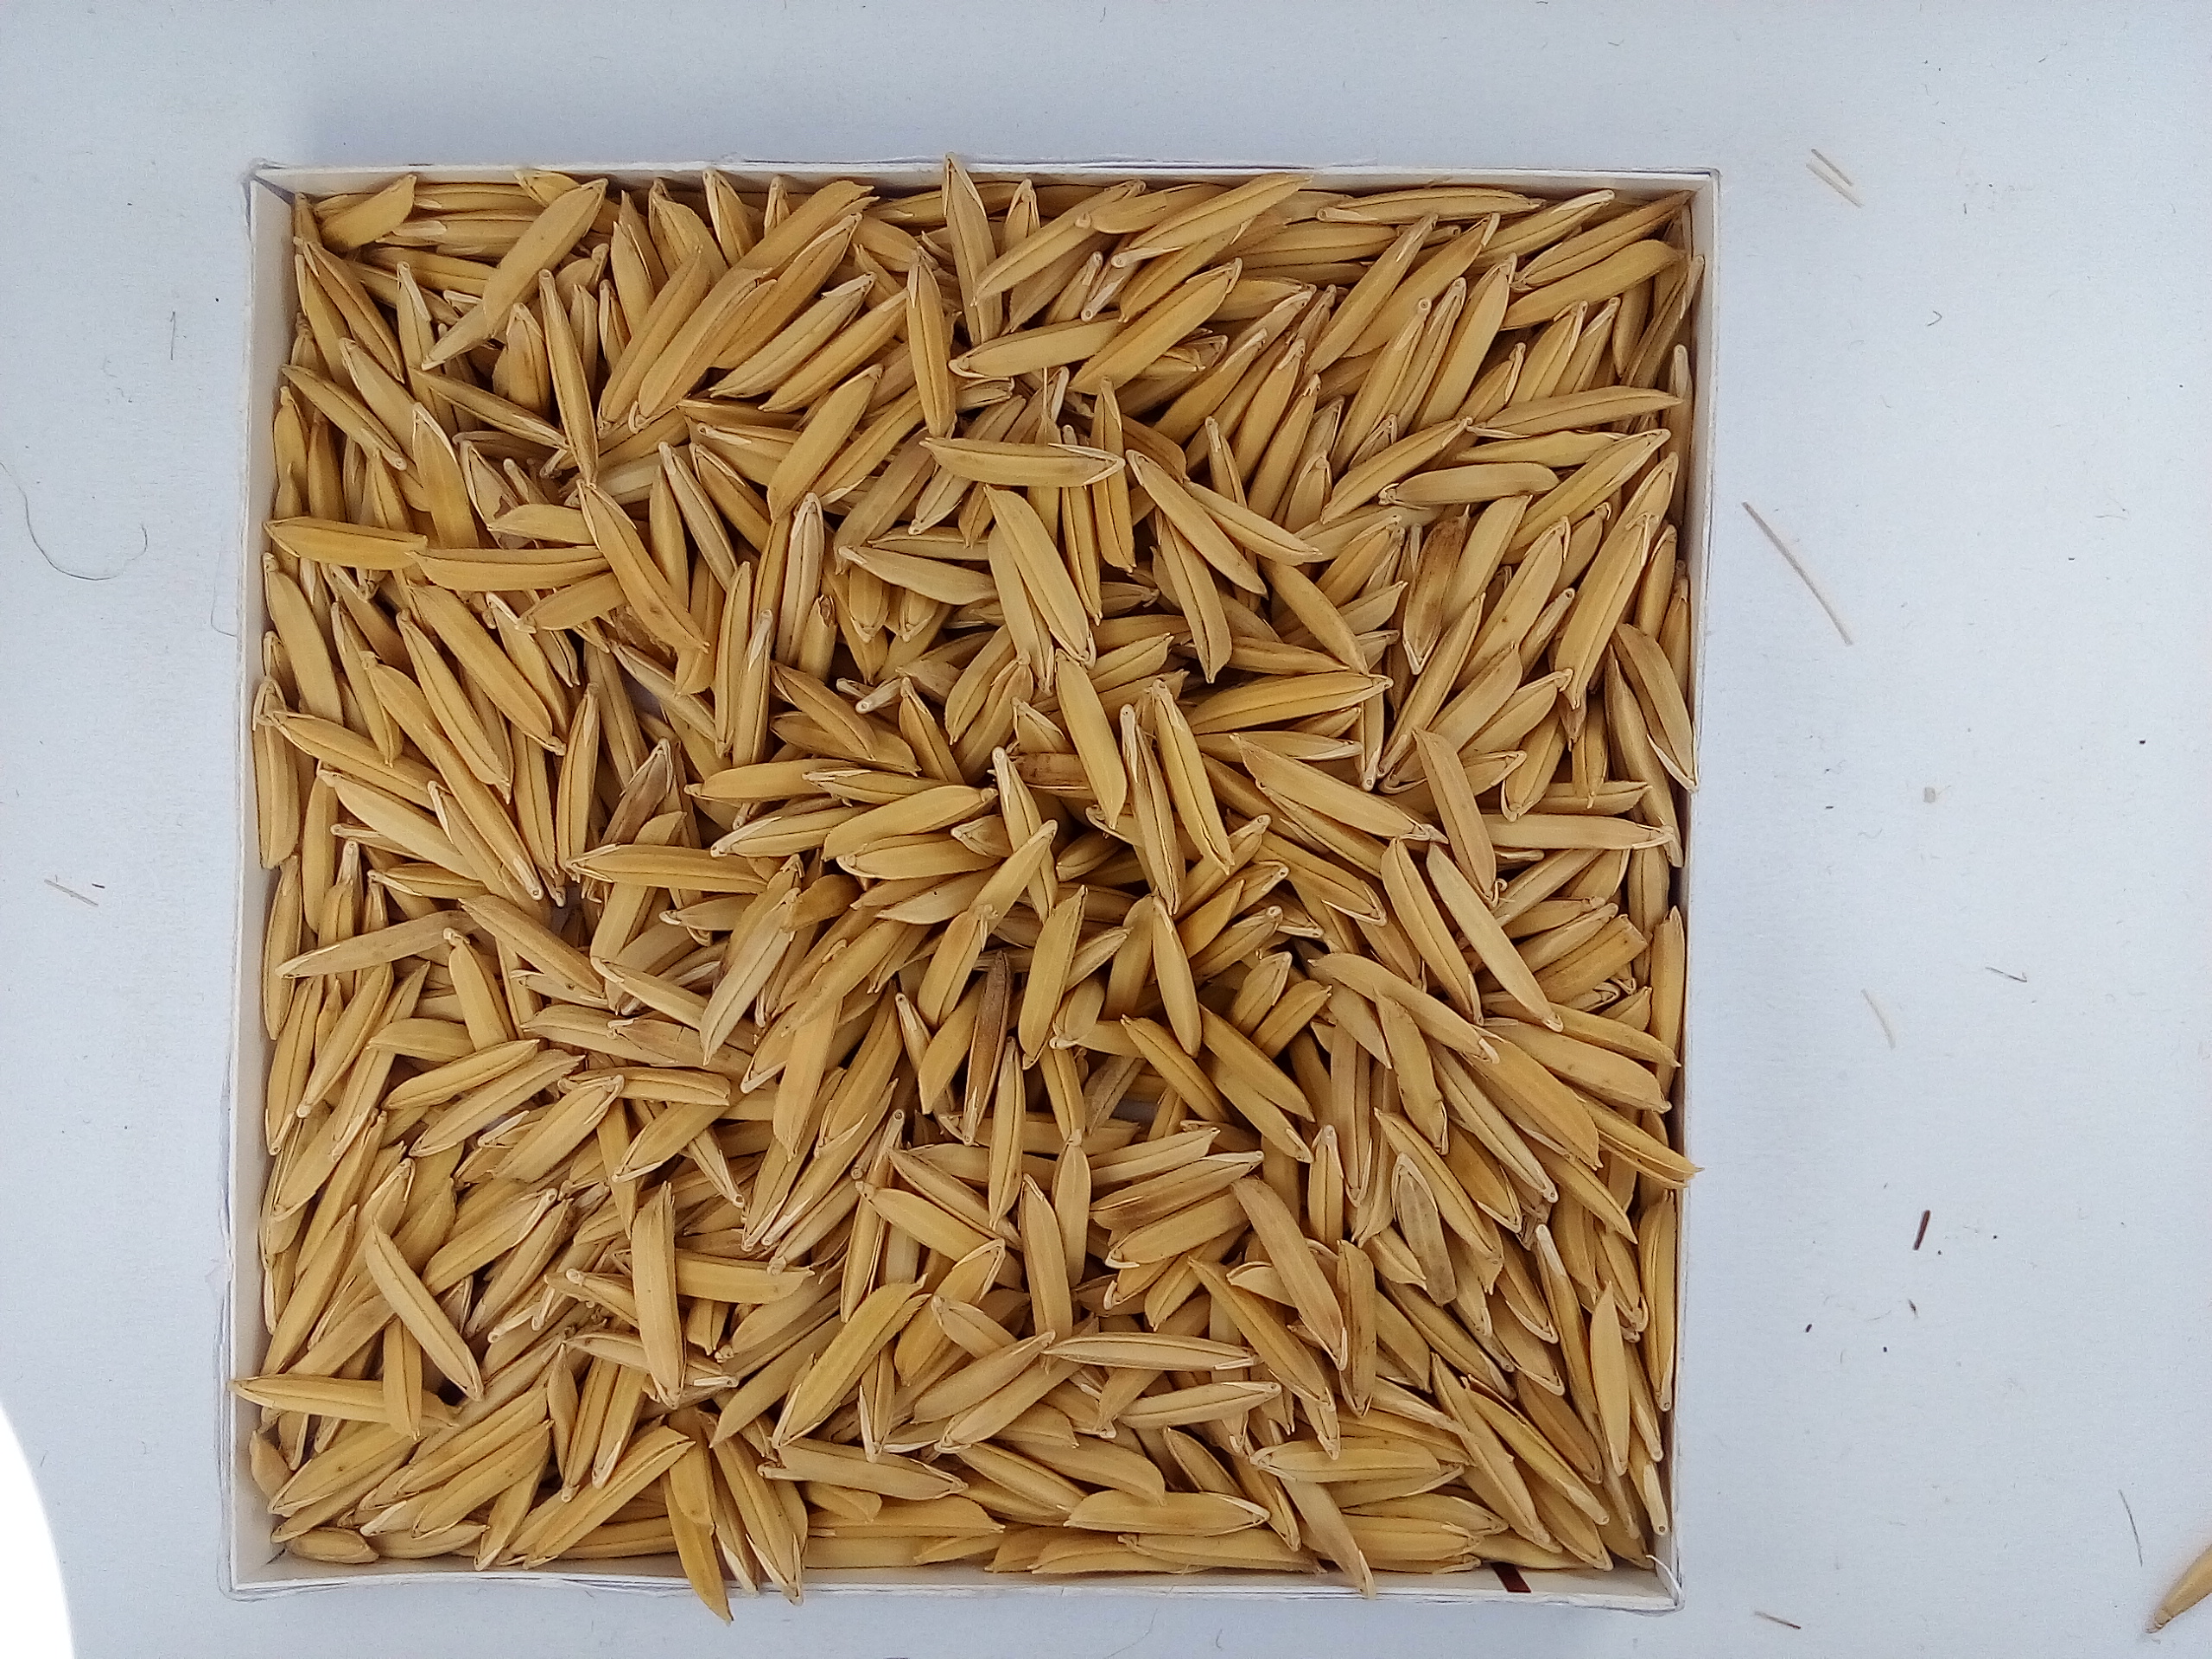
Rice seed variety: Unknown